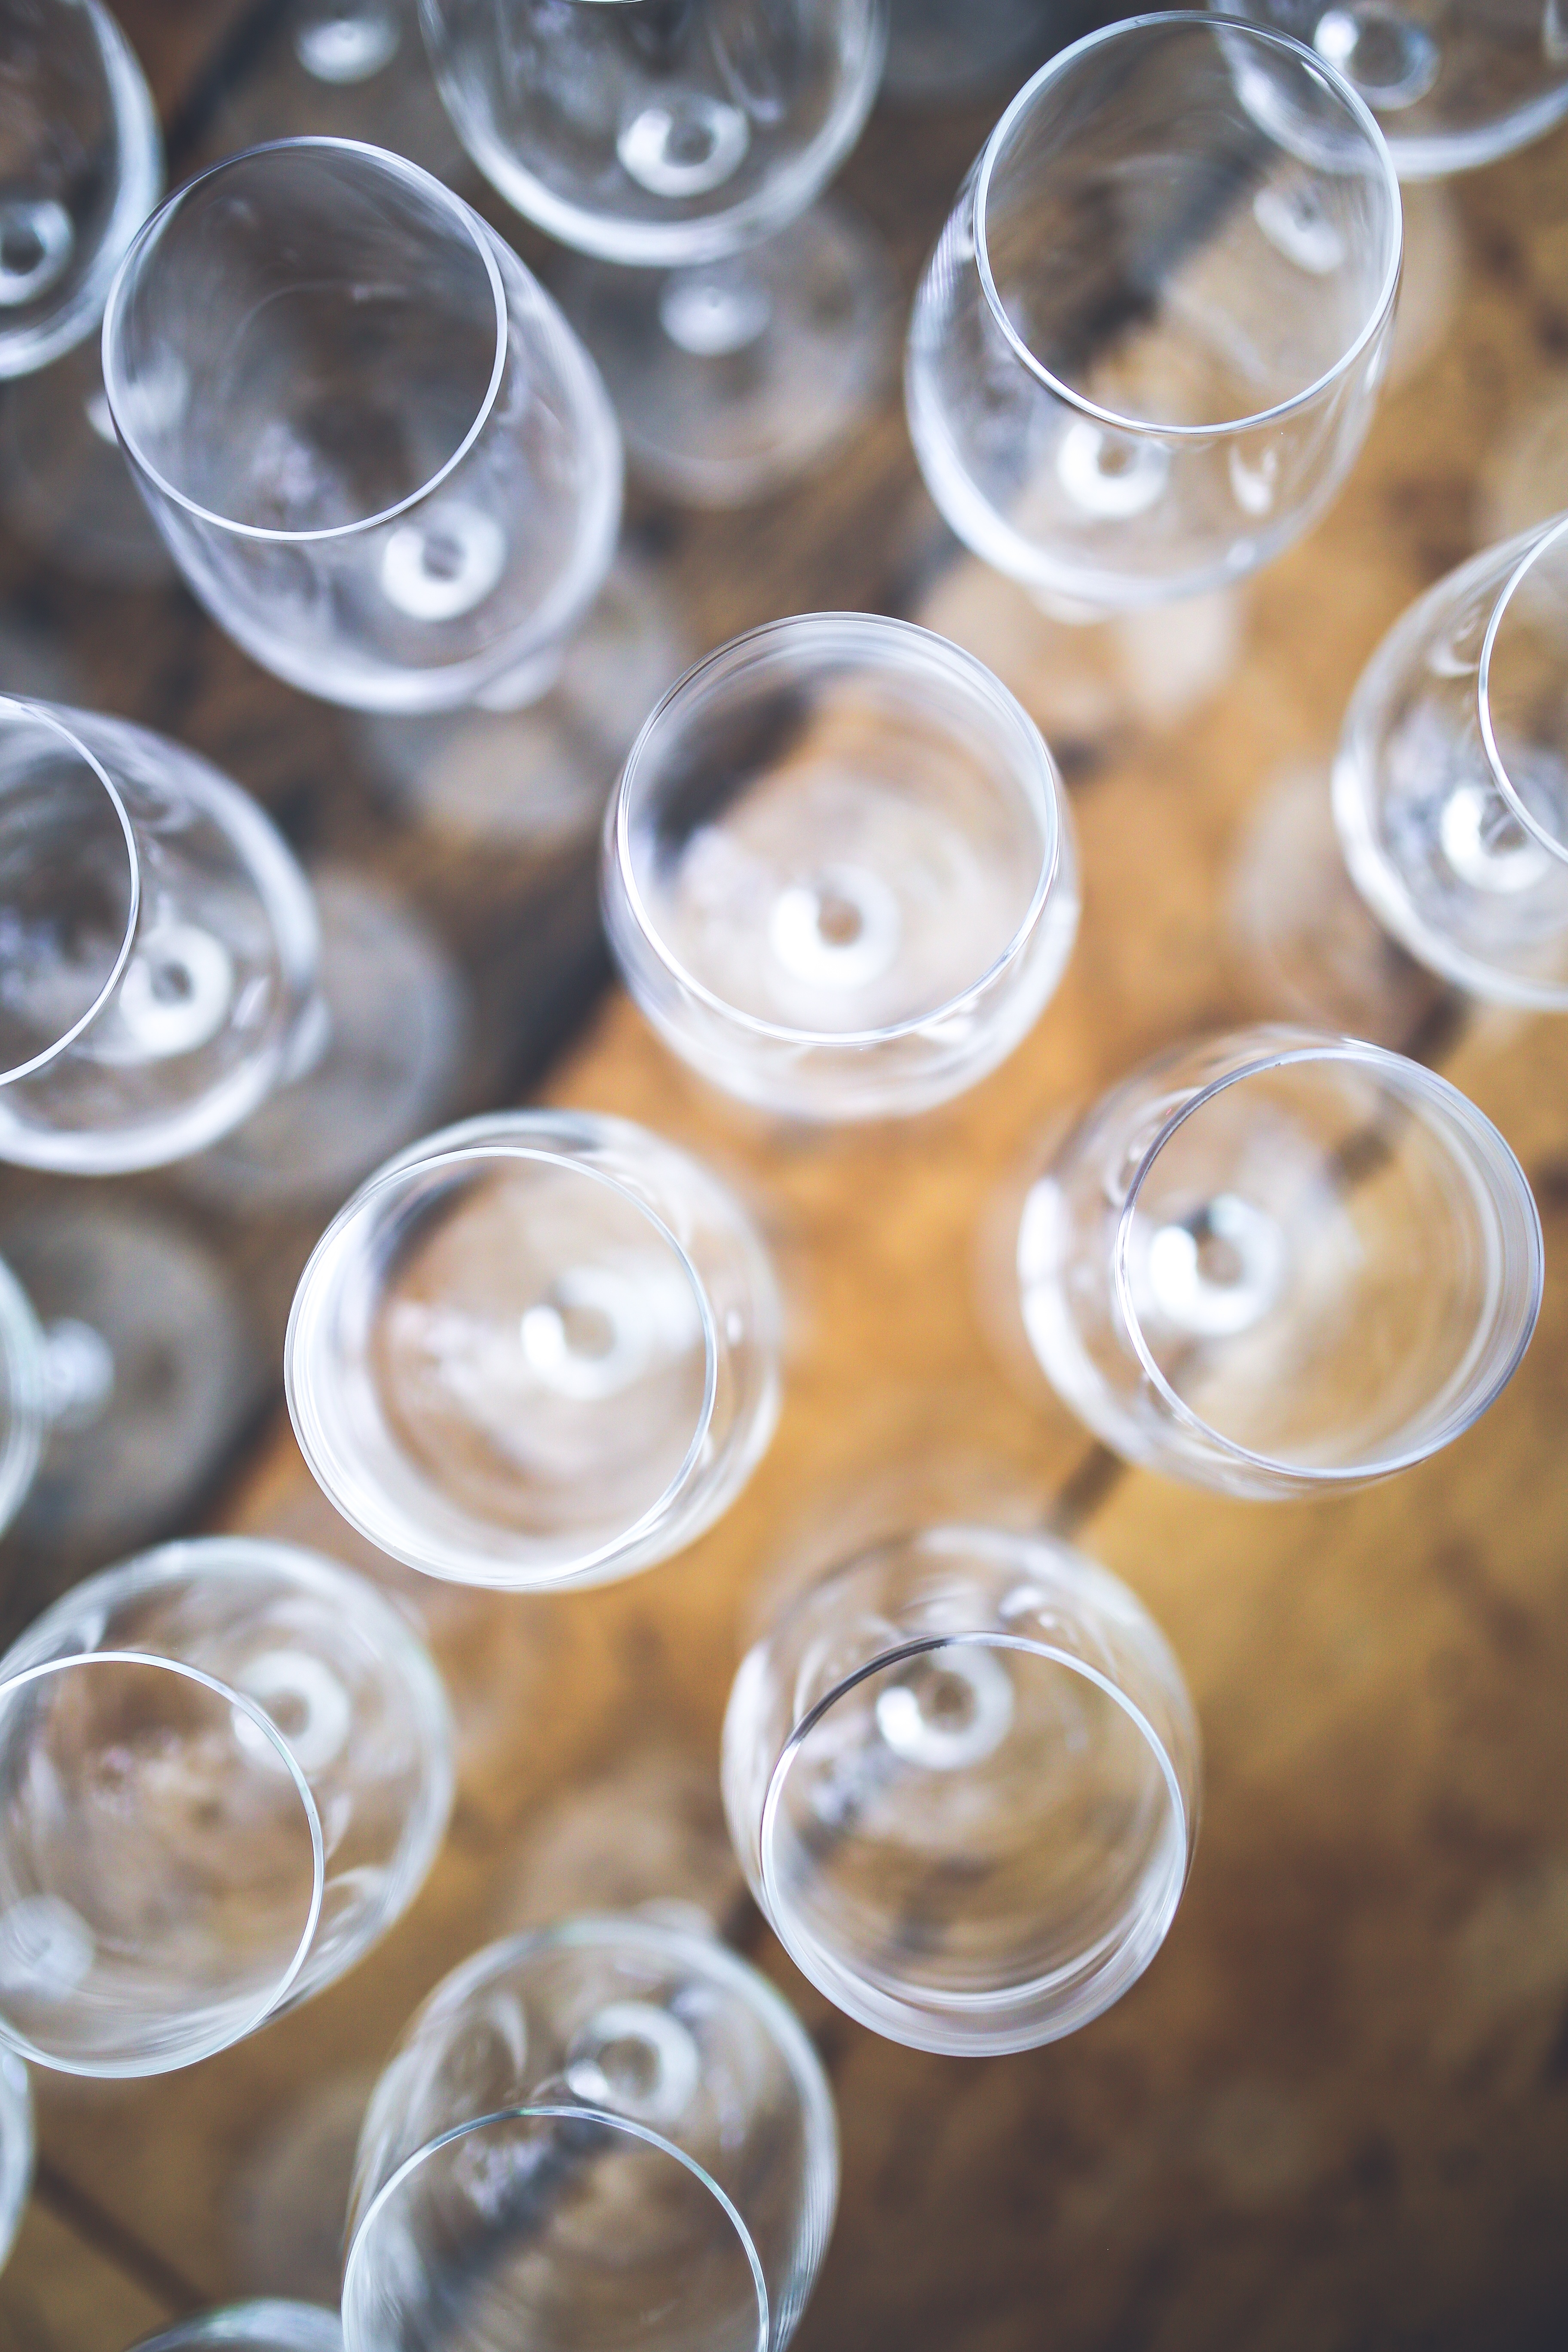
wine, glass, meal, food, produce, drink, empty, lighting, wine glass, glasses, stemware, drinkware, passel